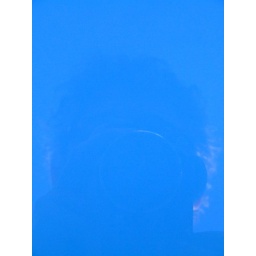
Self portrait in a blue glass garden table